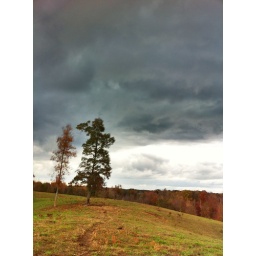
After the rain in the cow pasture